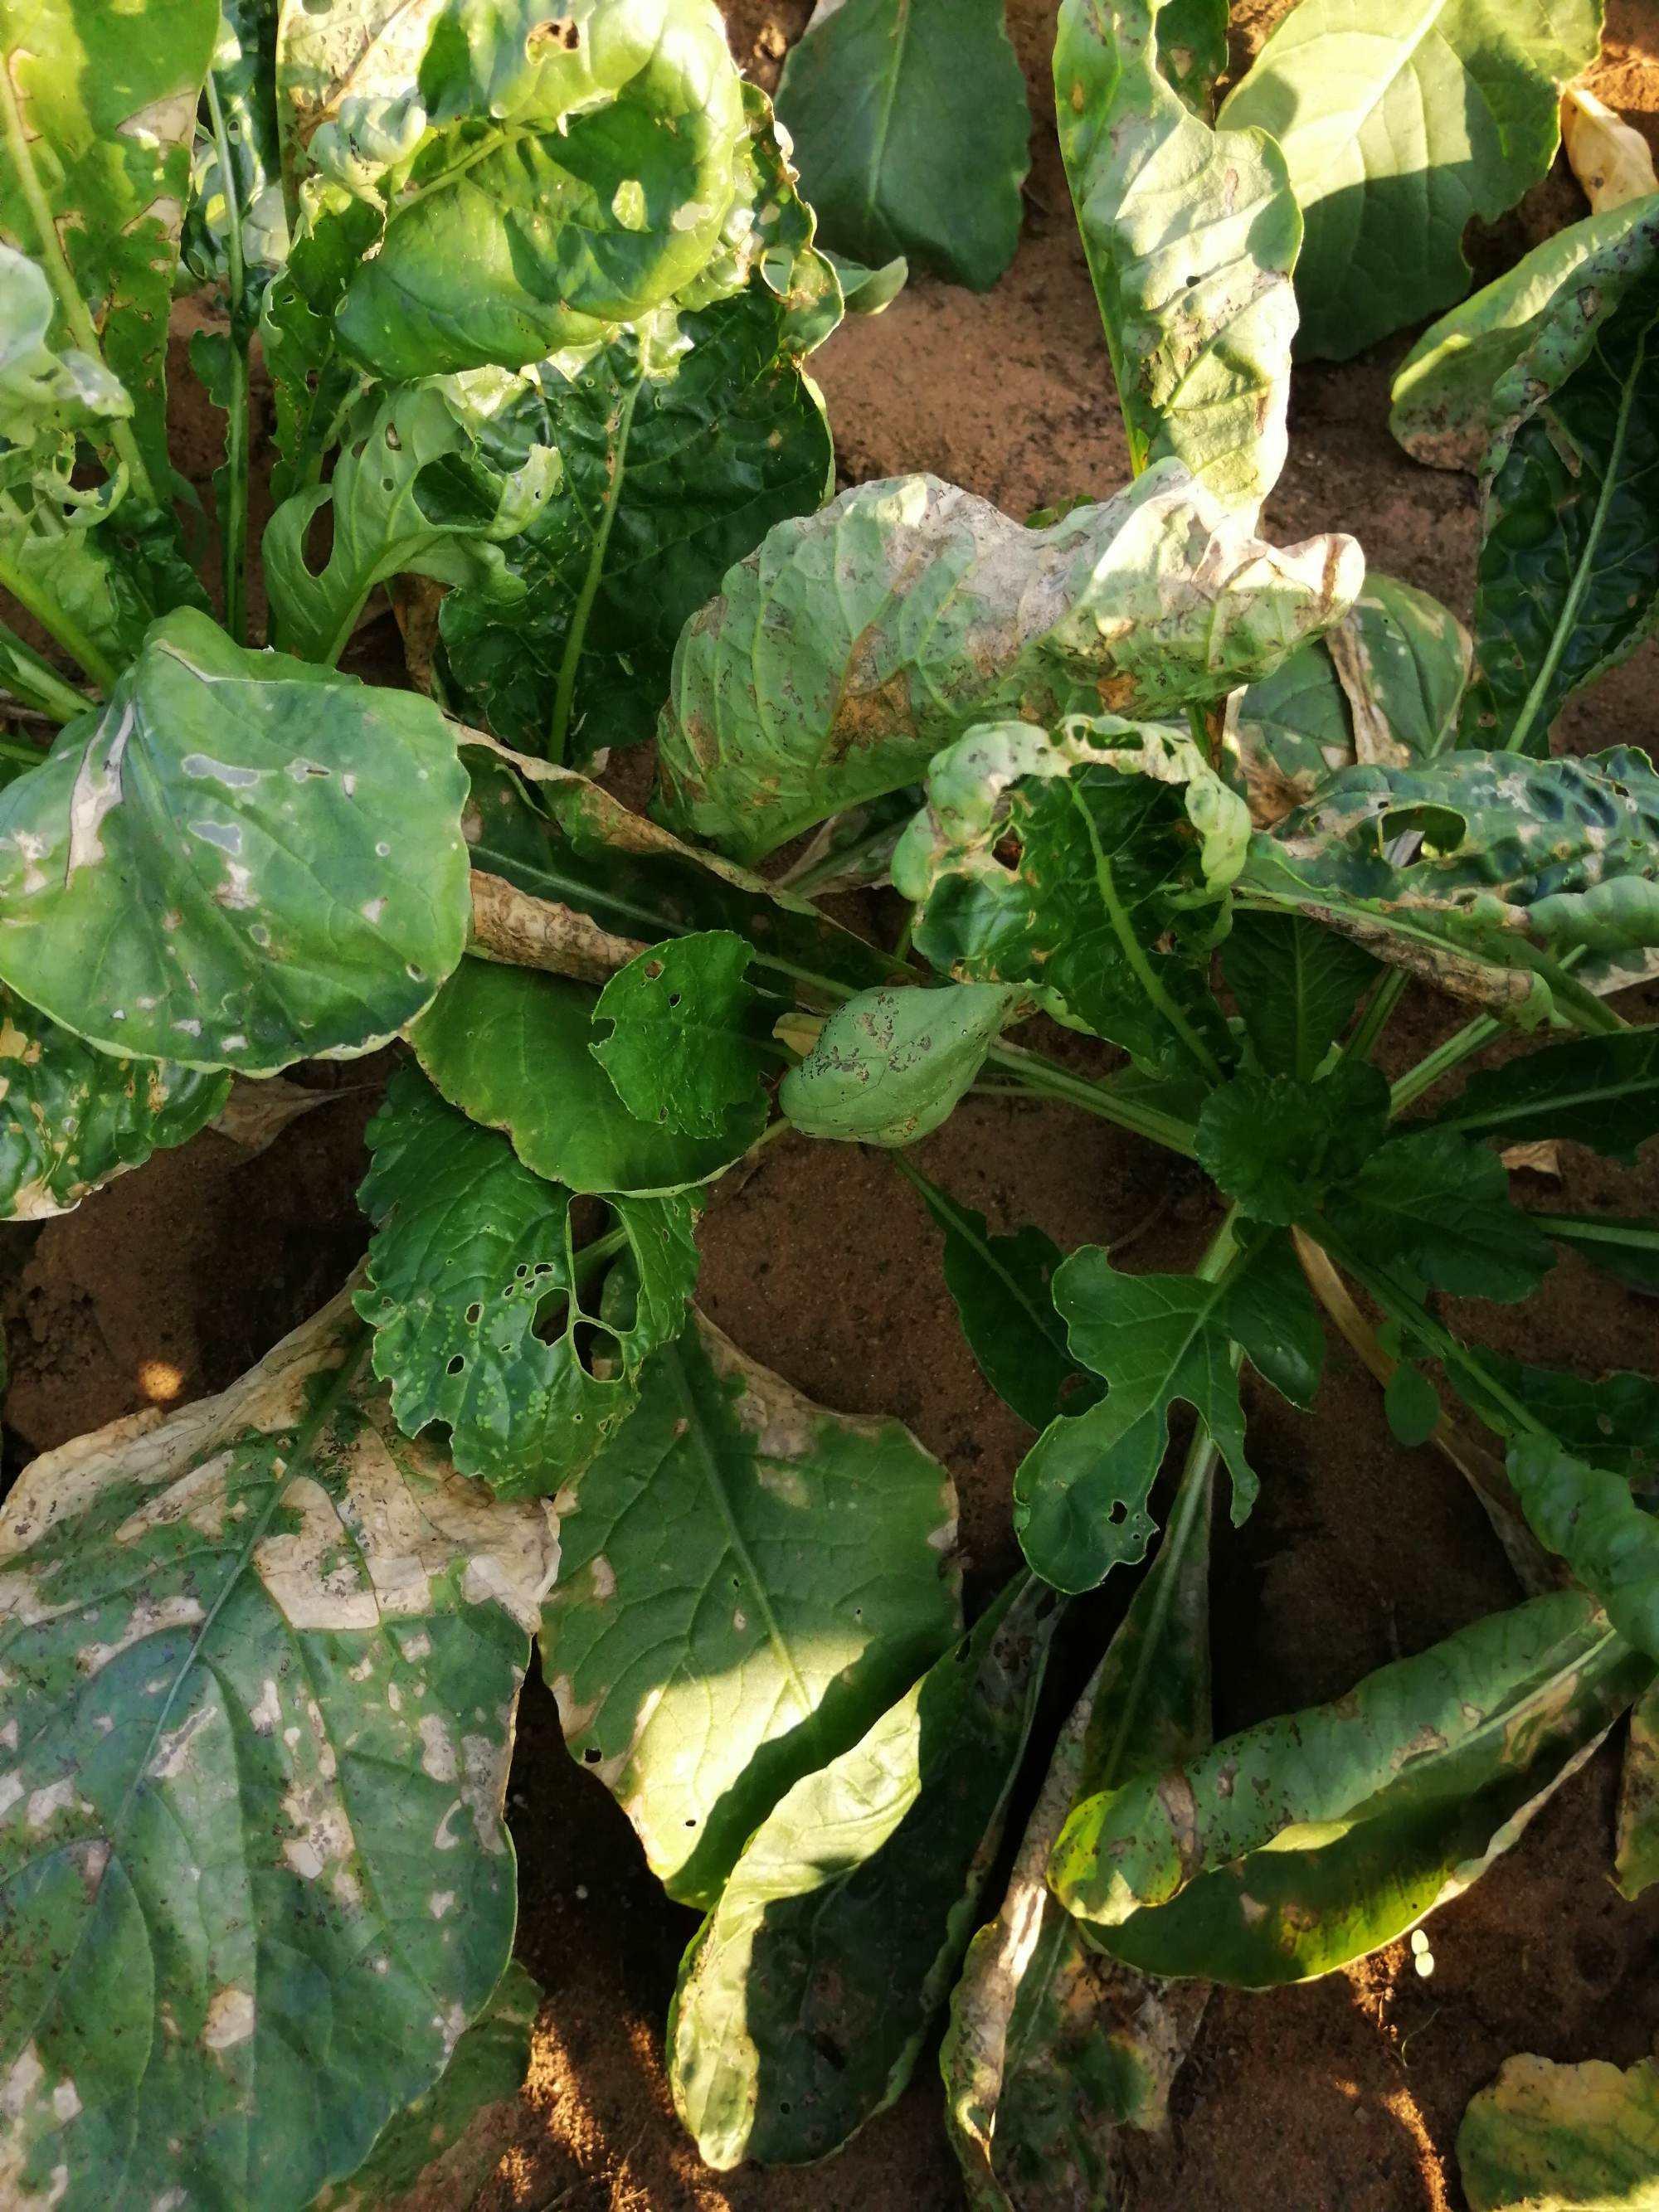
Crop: unknown
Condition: cabbage_alternaria_spot